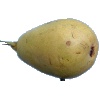
Label: Pear 2